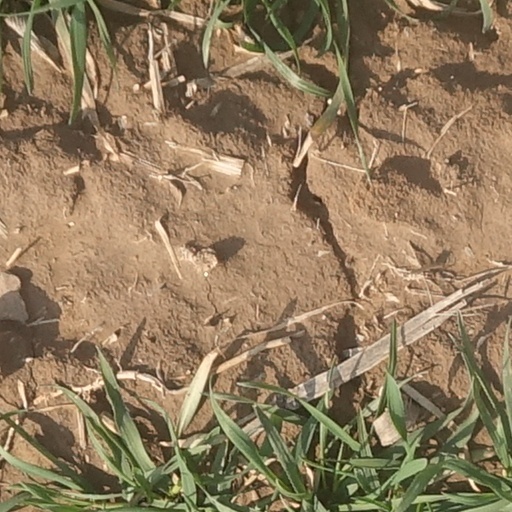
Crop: wheat